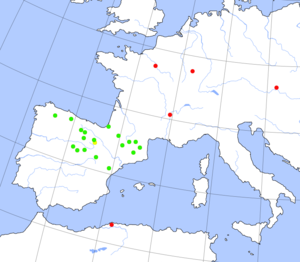
Thyreophora cynophila est une espèce d'insectes diptères de la famille des Piophilidae. Il s'agit d'une espèce européenne mythique estimée éteinte depuis 1850 et redécouverte en Espagne en 2007, puis en France en 2019. Hivernal, l'imago présente une morphologie particulière, sa grosse tête orange vif ayant la capacité supposée d'émettre un éclat lumineux. Sa larve est nécrophage, spécialisée dans la moelle osseuse des carcasses de grands mammifères.